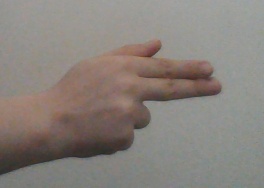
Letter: ghain